Zhangye

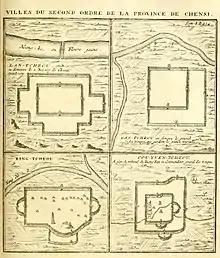
"Can-tcheou" and other "second-order" towns of Shaan-Gan from Du Halde's 1736 "Description of China", based on reports from Jesuit missionaries

Zhangye lies in the centre of the Hexi Corridor. The area is on the frontier of China proper, protecting it from the nomads of the northwest and permitting its armies access to the Tarim Basin. During the Western Han dynasty, Han armies were often engaged against the Xiongnu in this area. It was also an important outpost on the Silk Road. Before being over-run by the Mongols, it was dominated by the Western Xia dynasty, and before by the Uyghurs from at least the early 10th century. Its relation to the larger Uyghur state of Qocho is obscure, but it may have been a vassal.